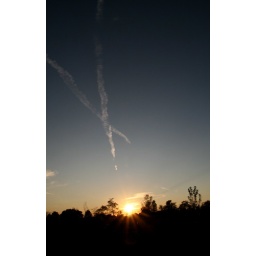
a sign in the western sky